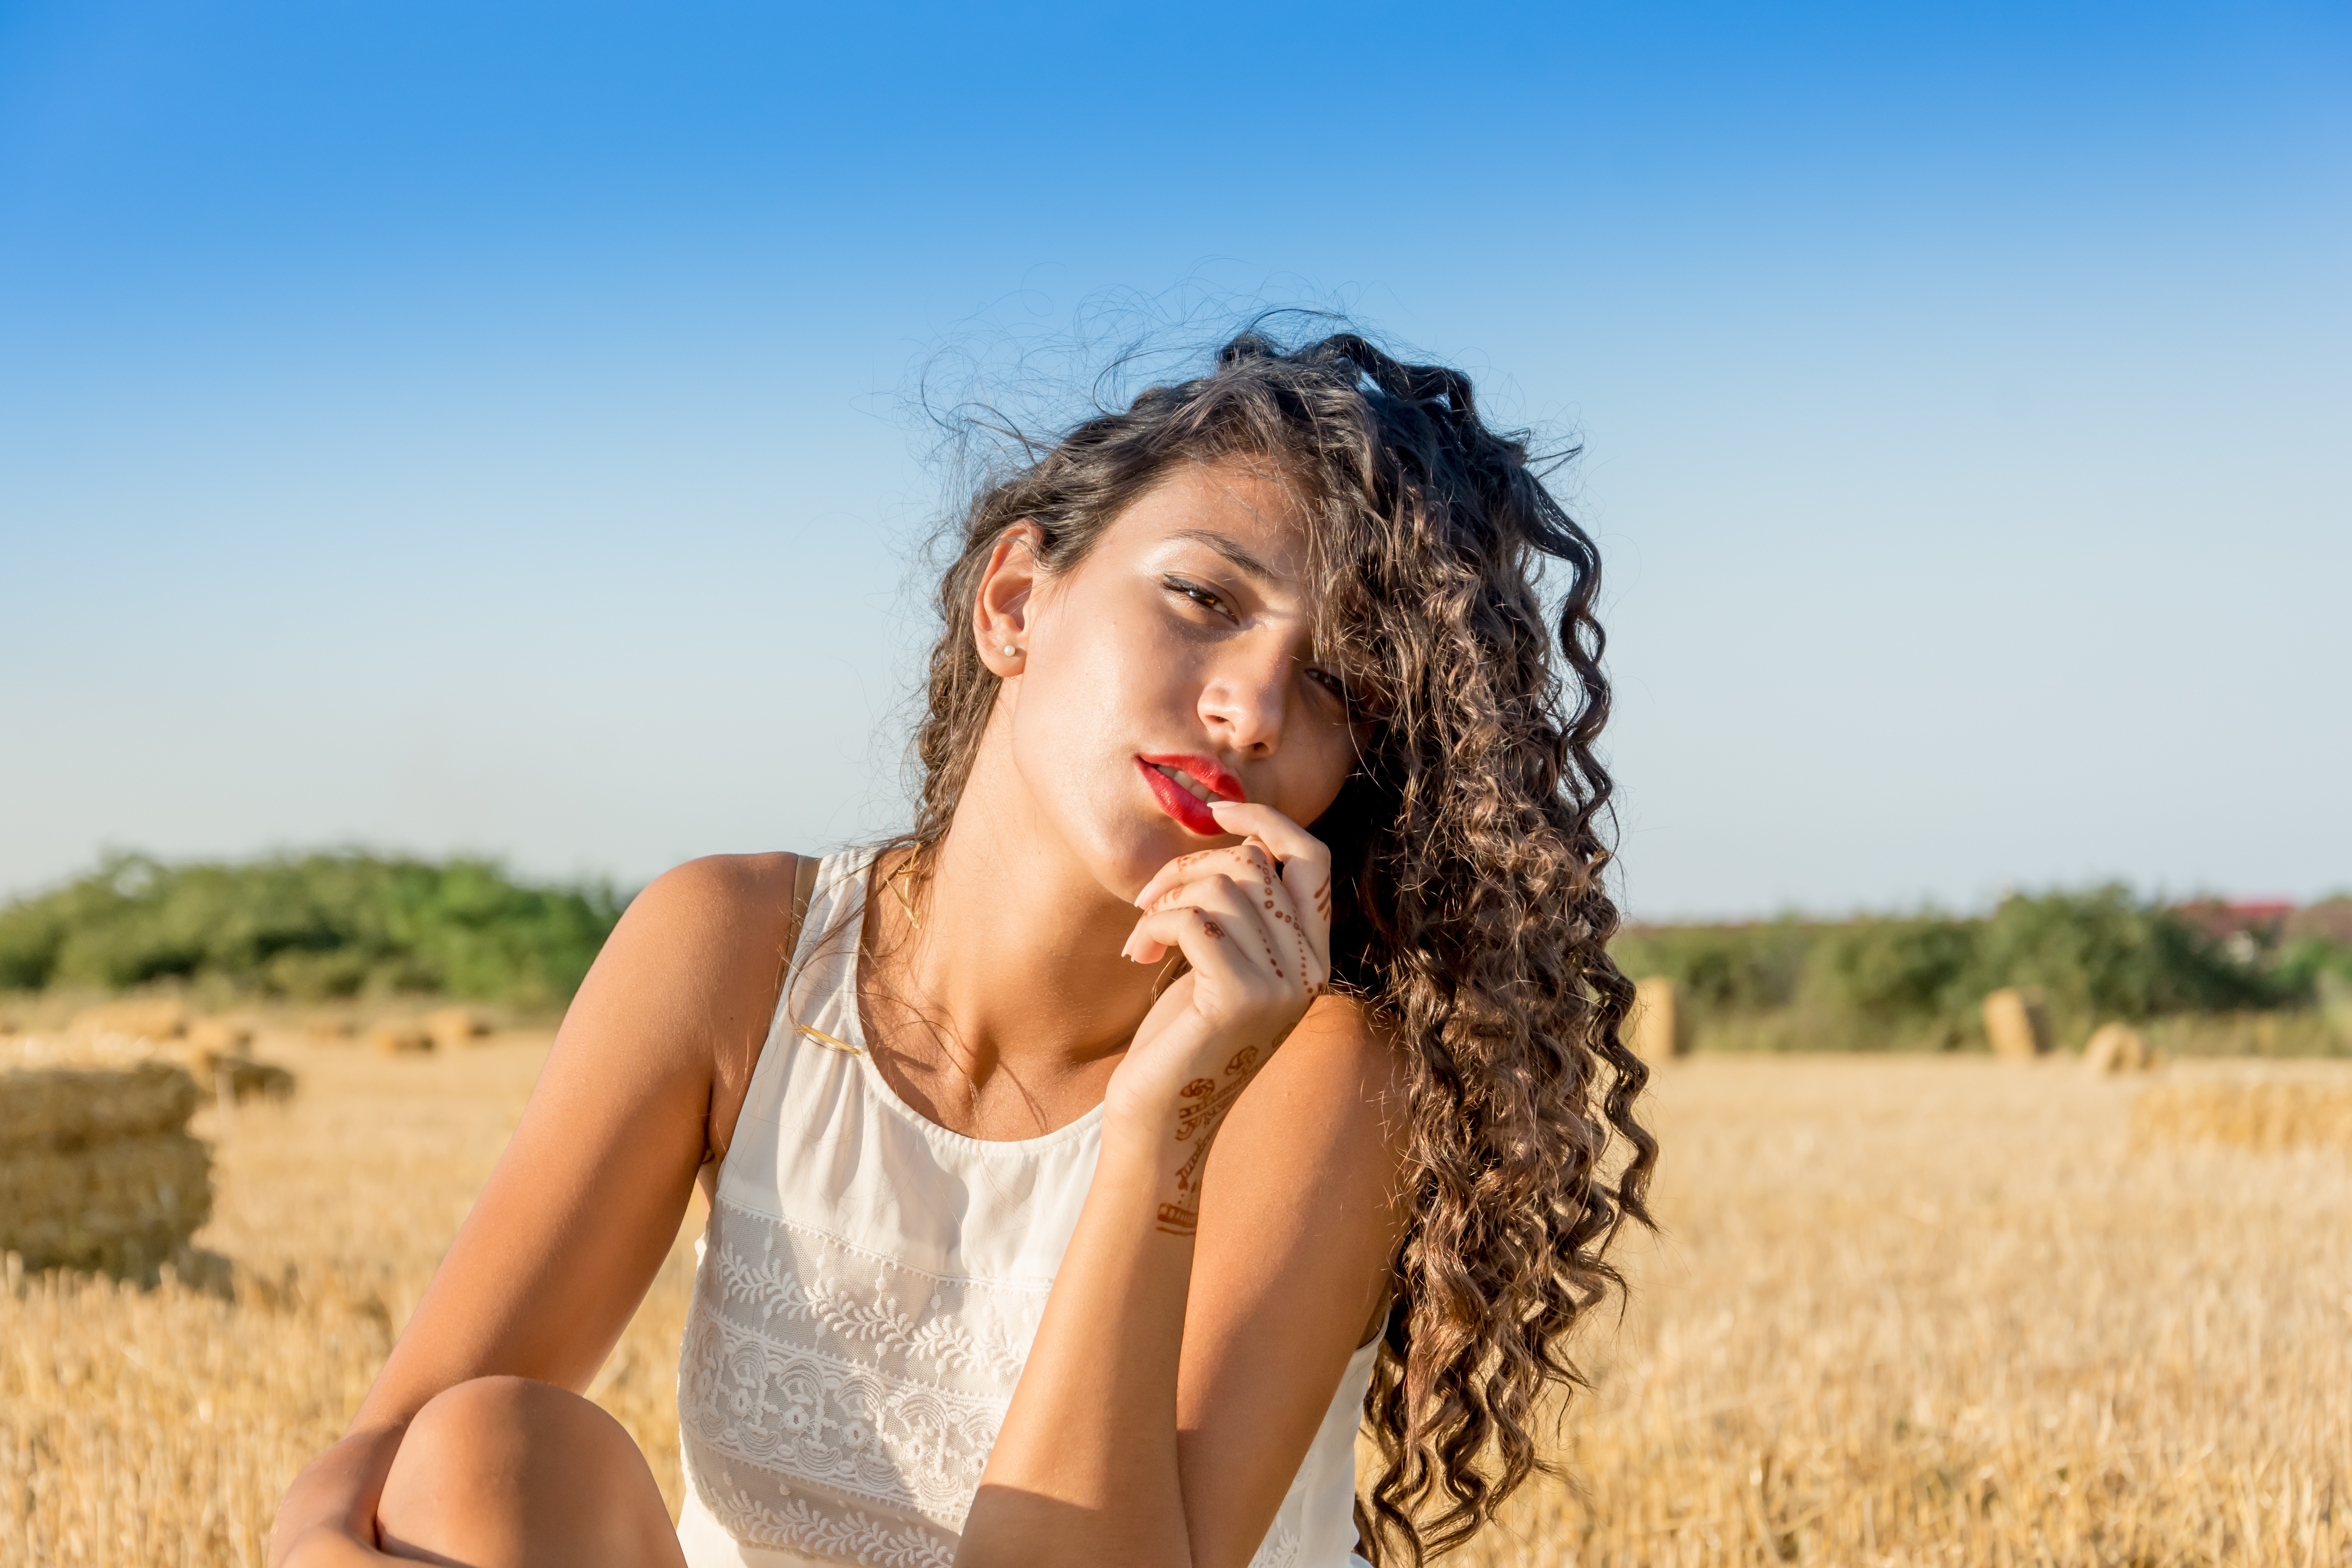
girl, woman, hair, photography, female, portrait, model, tattoo, romance, fashion, curly hair, beauty, emotion, photo shoot, portrait photography, grass family